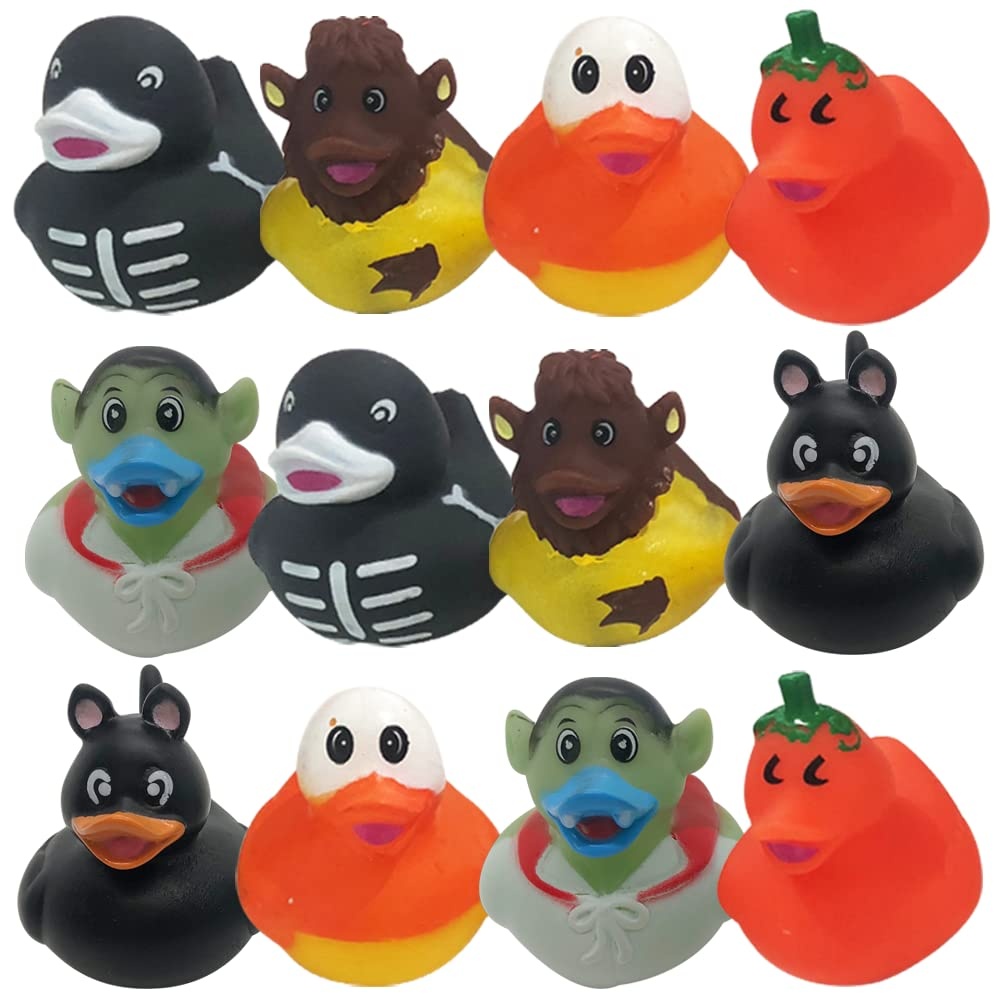
ArtCreativity 2.5 Inch Assorted Halloween Rubber Duckies for Kids, Pack of 12, Variety of Halloween Characters, Trick or Treat Supplies, Goodie Bag Fillers, Party Favors, Halloween Themed Bathtub Toys
GIGGLE-SPARKING ASSORTMENT: Adorable floating rubber ducks little ones will love! Every set comes with 12 rubber duckies with a variety of Halloween characters. This rubber ducky assortment is the one that will make your Halloween party lots of fun. PERFECT FOR HALLOWEEN: Get creative, use them as Halloween party favors or Halloween goodie bag fillers boys and girls will love. A great alternative to Halloween candy, these rubber duckies are great for trick-or-treaters. Each duck measures 2.5”. FUN IN THE TUB: Get the little ones into the holiday spirit with these Halloween-themed bath toys. Made using non-toxic rubber, they keep kids company while taking a bath, having a blast in the pool, or enjoying a splash at the lake or beach. For kids ages 3+ UNIQUE CARNIVAL SUPPLIES: No carnival is ever complete without a rubber ducky game. Use this ducky set to create a carnival game full of Halloween flair. The ducks are also great as classroom handouts, preschool parties, and cake toppers for Halloween-themed cakes. BUY WITH CONFIDENCE: Have a blast knowing that we’ve fully got your back. Not satisfied with these toys? Don’t worry, we’ll send you a replacement or issue a full refund. Click ‘Add to Cart’ now to spark smiles with complete peace of mind!
Brand: ArtCreativity Wholesale
Category: Toys & Games > Toys > Bath Toys > Rubber Duckies